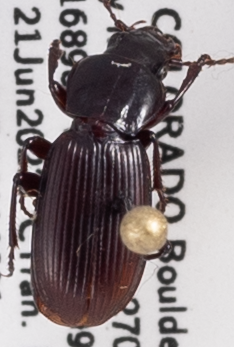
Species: Pterostichus restrictus
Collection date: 2022-06-21
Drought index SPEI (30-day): -0.244
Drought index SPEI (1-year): -1.118
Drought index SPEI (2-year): -1.19